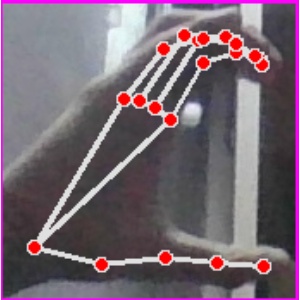
अक्षर: ऋ